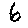
Label: 6